Saint Paul's Church, Tarsus

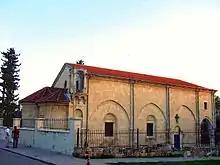
Church of Saint Paul

Saint Paul's Church is a former church in Tarsus, Mersin Province, Turkey.